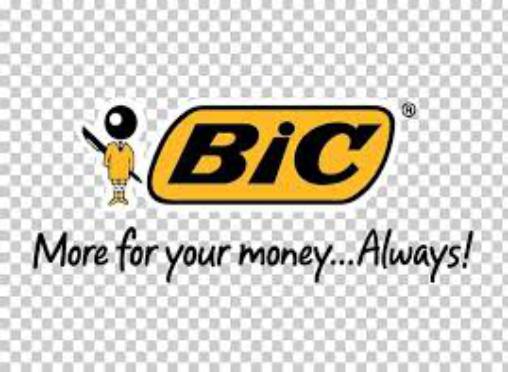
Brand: bic cristal
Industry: Necessities